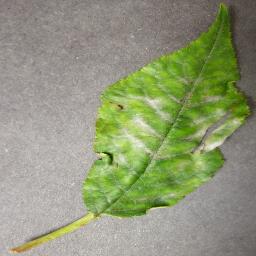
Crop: cherry
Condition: (including_sour)_powdery_mildew